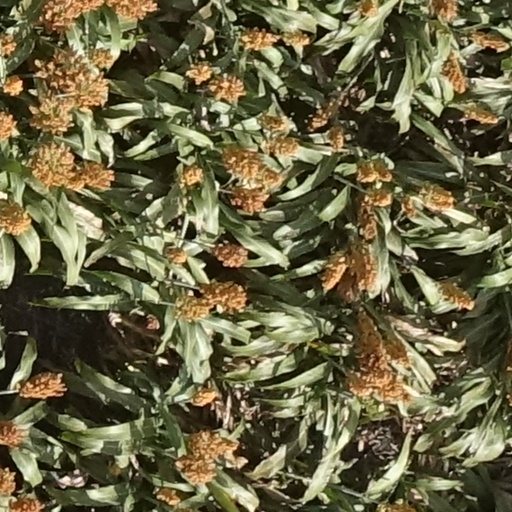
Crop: sorghum